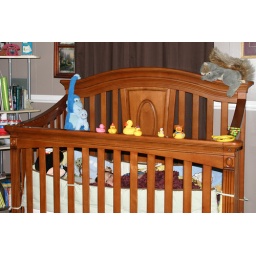
Later in the evening as I checked on Philip I found this cute sight .... 'all his ducks in a row'.